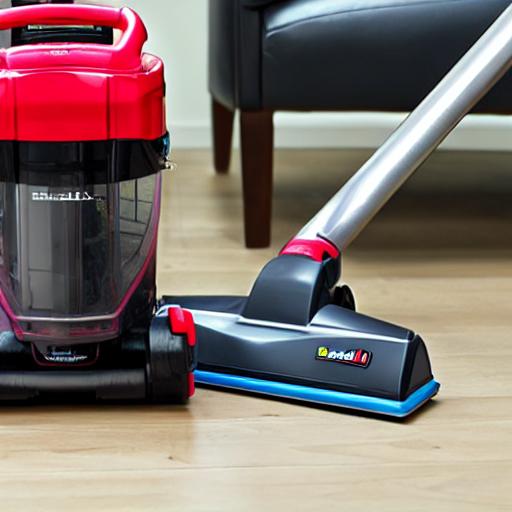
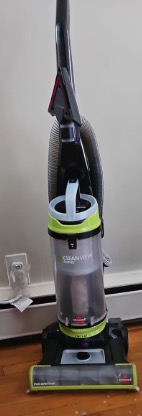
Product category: items_vacuum
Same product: no